Harbottle

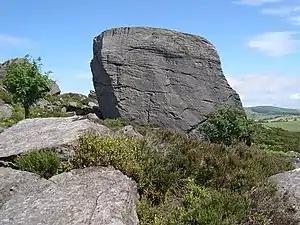
The Drake Stone near Harbottle

Harbottle Castle is a ruinous medieval castle dated to the 12th century, situated at the west end of the village overlooking the River Coquet. It is a Scheduled Ancient Monument and a Grade I listed building. It is open to the public without charge.